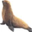
Label: seal